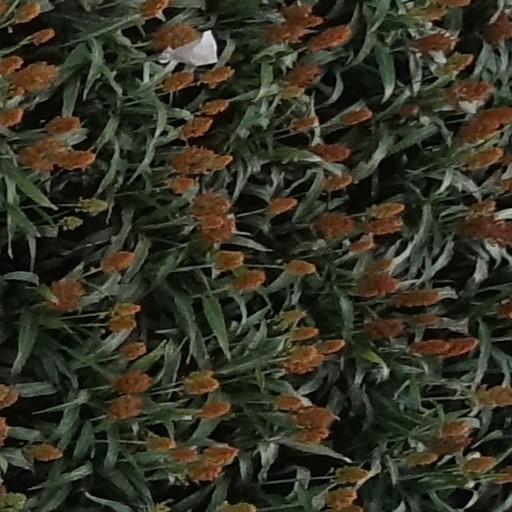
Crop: sorghum